Prospect Heights Historic District (Milford, Massachusetts)

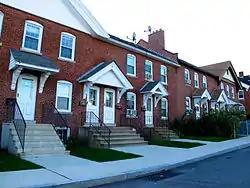

Prospect Heights Historic District is a historic district roughly bounded by Prospect Heights, Prospect, and Water Streets in Milford, Massachusetts. It encompasses a neighborhood that was created by the Draper Corporation of Hopedale, Massachusetts for its immigrant workers. The district was listed on the National Register of Historic Places in 1990.